Blackstone Inc.

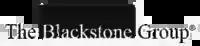
The Blackstone Group logo in use prior to the firm's rebranding as simply Blackstone

In 1990, Blackstone launched its hedge funds business, initially intended to manage investments for Blackstone senior management. The same year, Blackstone formed a partnership with J. O. Hambro Magan in the UK and Indosuez in France. Blackstone and Silverman also acquired a 65% interest in Prime Motor Inn's Ramada and Howard Johnson franchises for $140 million, creating Hospitality Franchise Systems as a holding company. In 1991, Blackstone created its Europe unit and launched its real estate investment business with the acquisition of a series of hotel businesses under Henry Silverman's leadership. In October 1991, Blackstone and Silverman added Days Inns of America for $250 million. In 1993, Hospitality Franchise Systems acquired Super 8 Motels for $125 million. Silverman left Blackstone to serve as CEO of HFS, which later became Cendant Corporation.